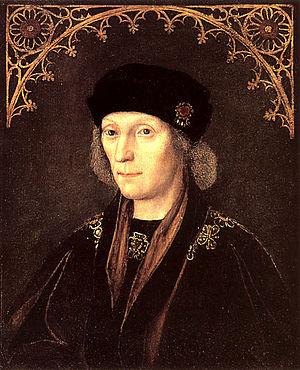
La Confrérie du Saint-Esprit est une œuvre caritative fondée au XIIᵉ siècle après les Hospitaliers fondés au XIᵉ siècle.